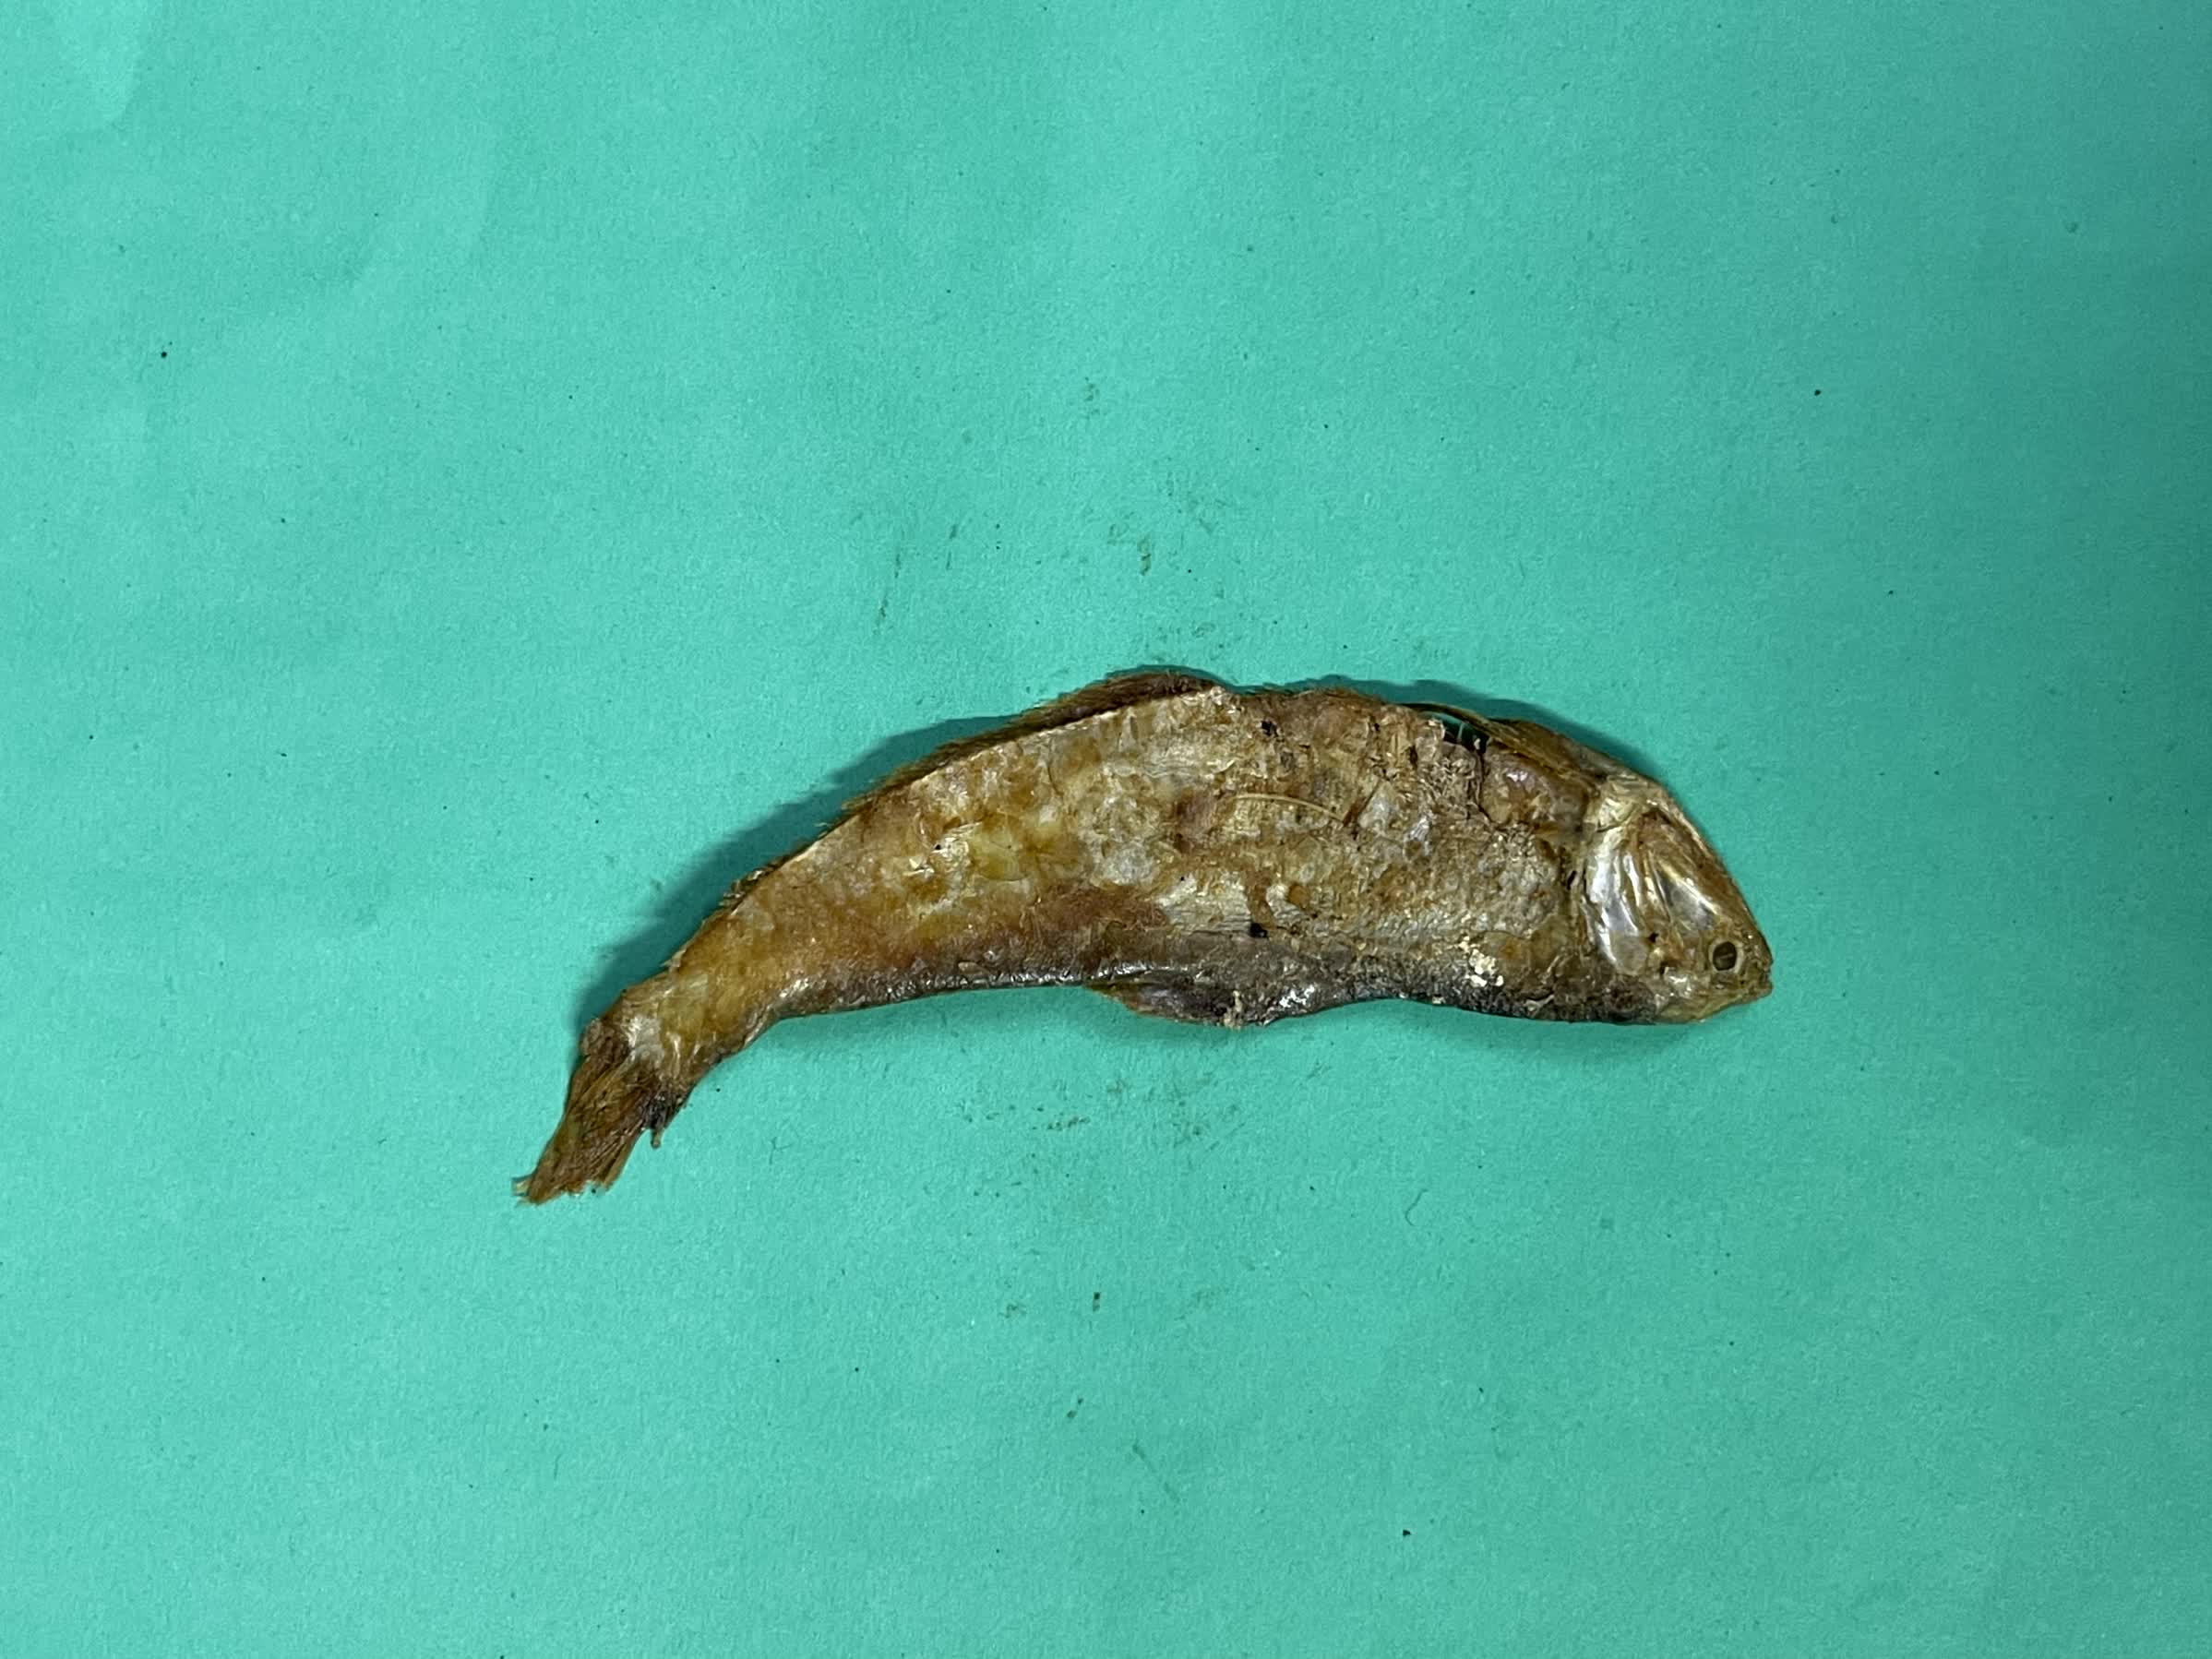
Species: Bashpata